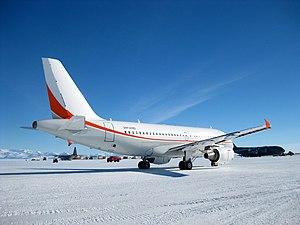
La famille Airbus A320 regroupe quatre avions de ligne moyen-courriers conçus et fabriqués par Airbus depuis 1987. Le premier appareil est l'A320, qui donne son nom à la famille, suivi de deux versions raccourcies, les A318 et A319, et d'une version rallongée, l'A321. L'A321 et l'A320 sont disponibles en version fret et les A318, A319 et A320 sont disponibles en version d'affaires.